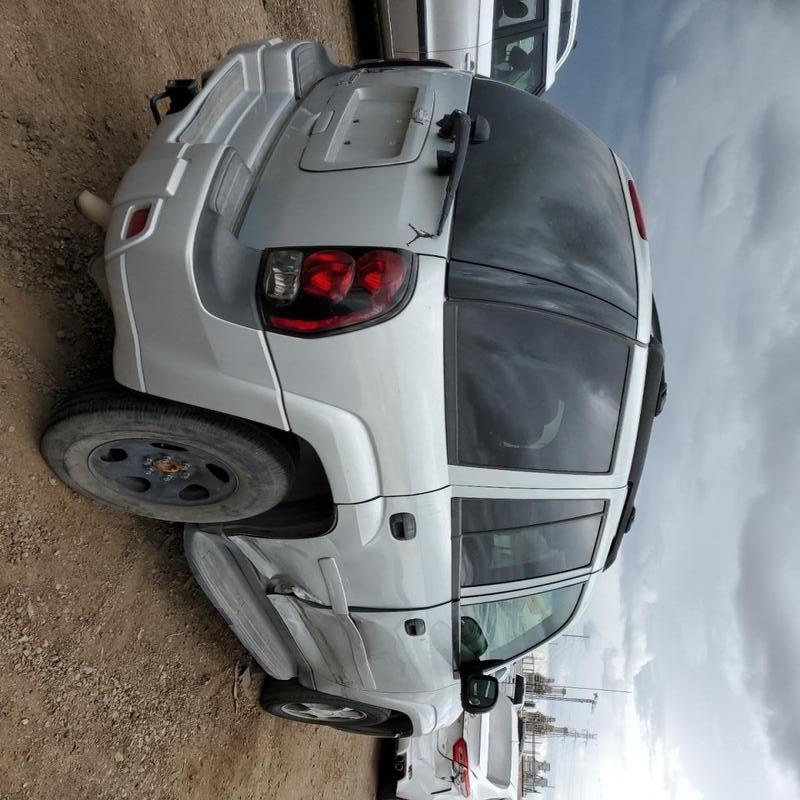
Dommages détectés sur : porte avant droite, porte arrière droite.
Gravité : mineur